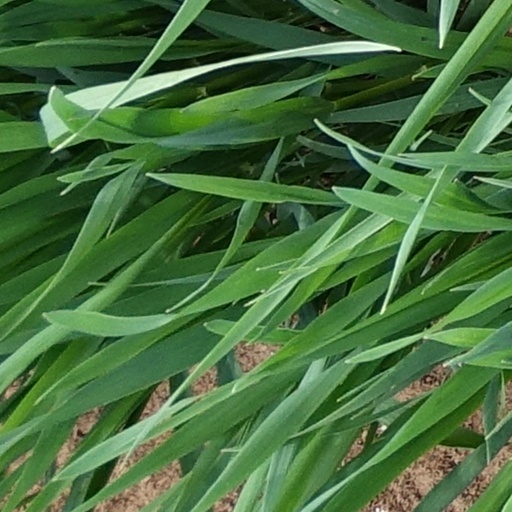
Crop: wheat